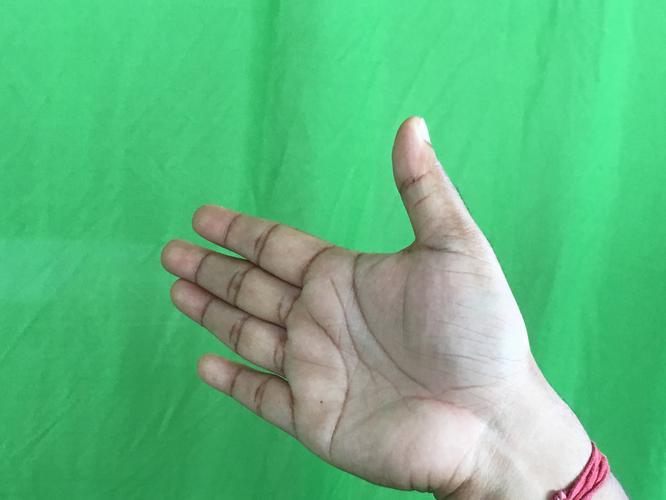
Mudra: Ardhachandran
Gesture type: single_hand